Karel Janoušek

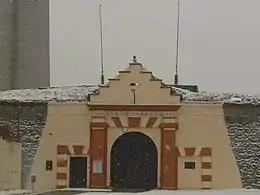
The entrance to Leopoldov Prison, where Janoušek served four of his 12 years' imprisonment

In February 1948 the Communist Party of Czechoslovakia seized power. Three days later Boček ordered Janoušek, Brig Gen Alois Liška and military intelligence chief Gen František Moravec to take leave "for health reasons" pending a final decision about their future. In March Gen Šimon Drgáč personally told Janoušek there was no place for him under the Communist régime. Janoušek applied for a job at the International Civil Aviation Organization in Montreal, for which he had helped to lay the foundations at the 1944 Chicago conference. Dr Josef Dubský at the ICAO offered him a job, but Bedřich Reicin at the OBZ refused to let Janoušek leave Czechoslovakia.